Anas Aremeyaw Anas

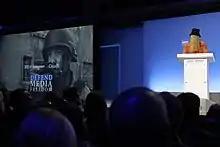
Anas at the Global Conference for Media Freedom in London in 2019

From October to December 2016, Anas ventured outside of the world of investigative journalism as an advocate for peace in his "Anas4Peace" multimedia campaign. These films, jingles and interactive social media posts brought together 22 non-aligned Ghanaian celebrities to advocate for peace during the election period. The #IAmAnas movement celebrating Anas's anonymity has also attracted media attention. In October 2018, Anas launched an online platform for members of the public to upload videos reporting corruption.